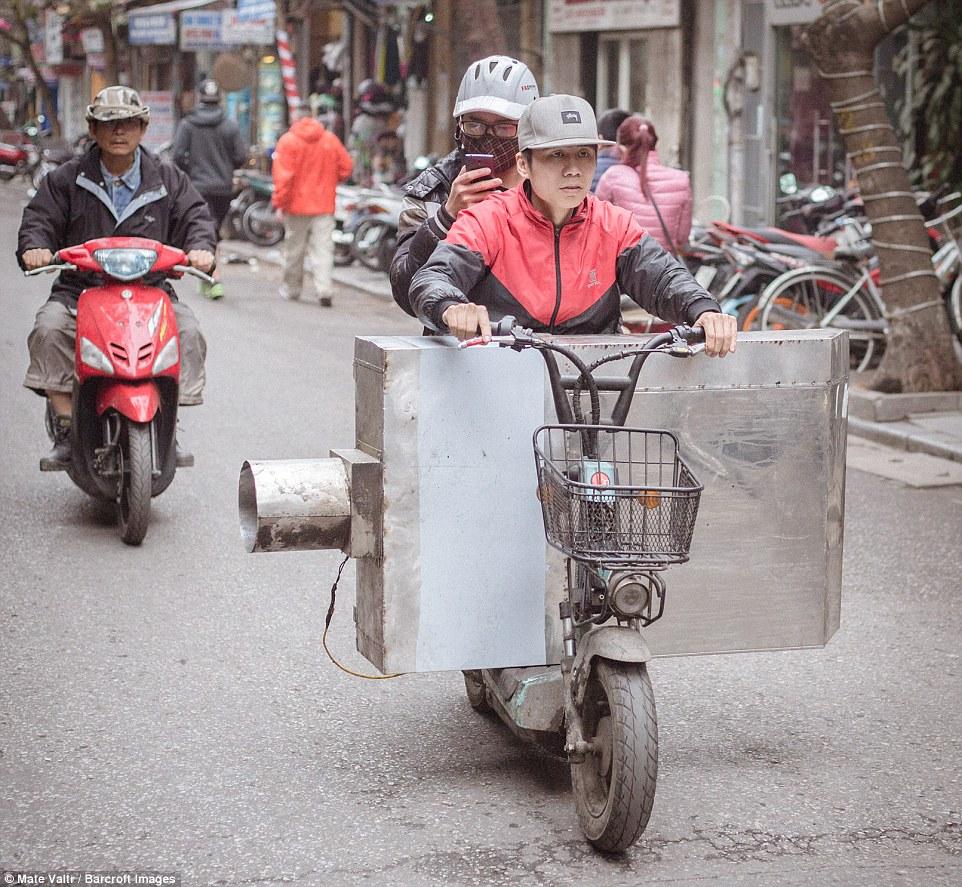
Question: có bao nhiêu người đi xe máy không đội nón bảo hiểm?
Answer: hai người